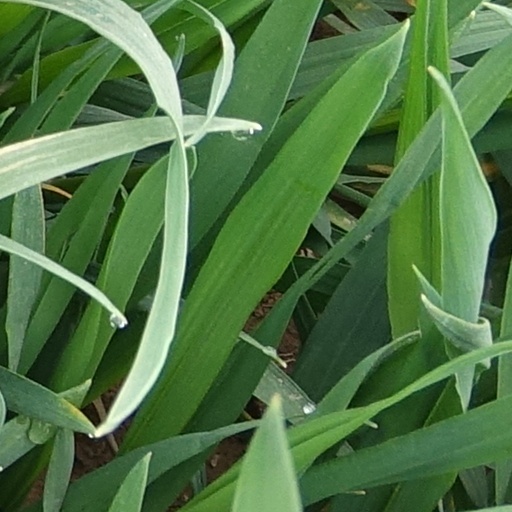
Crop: wheat